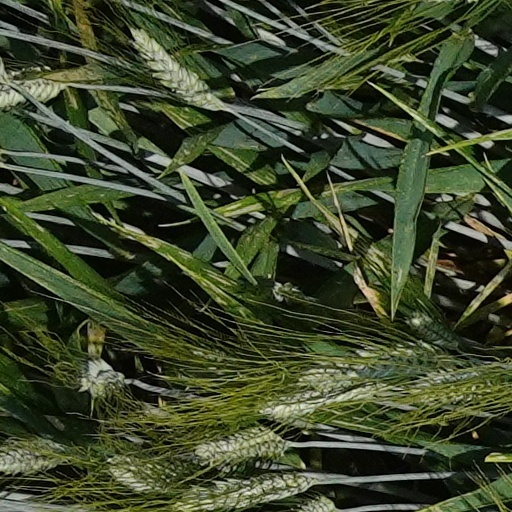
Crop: wheat